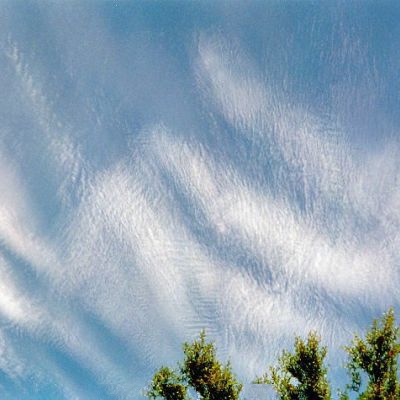
Cloud type: Cirrocumulus (Cc)